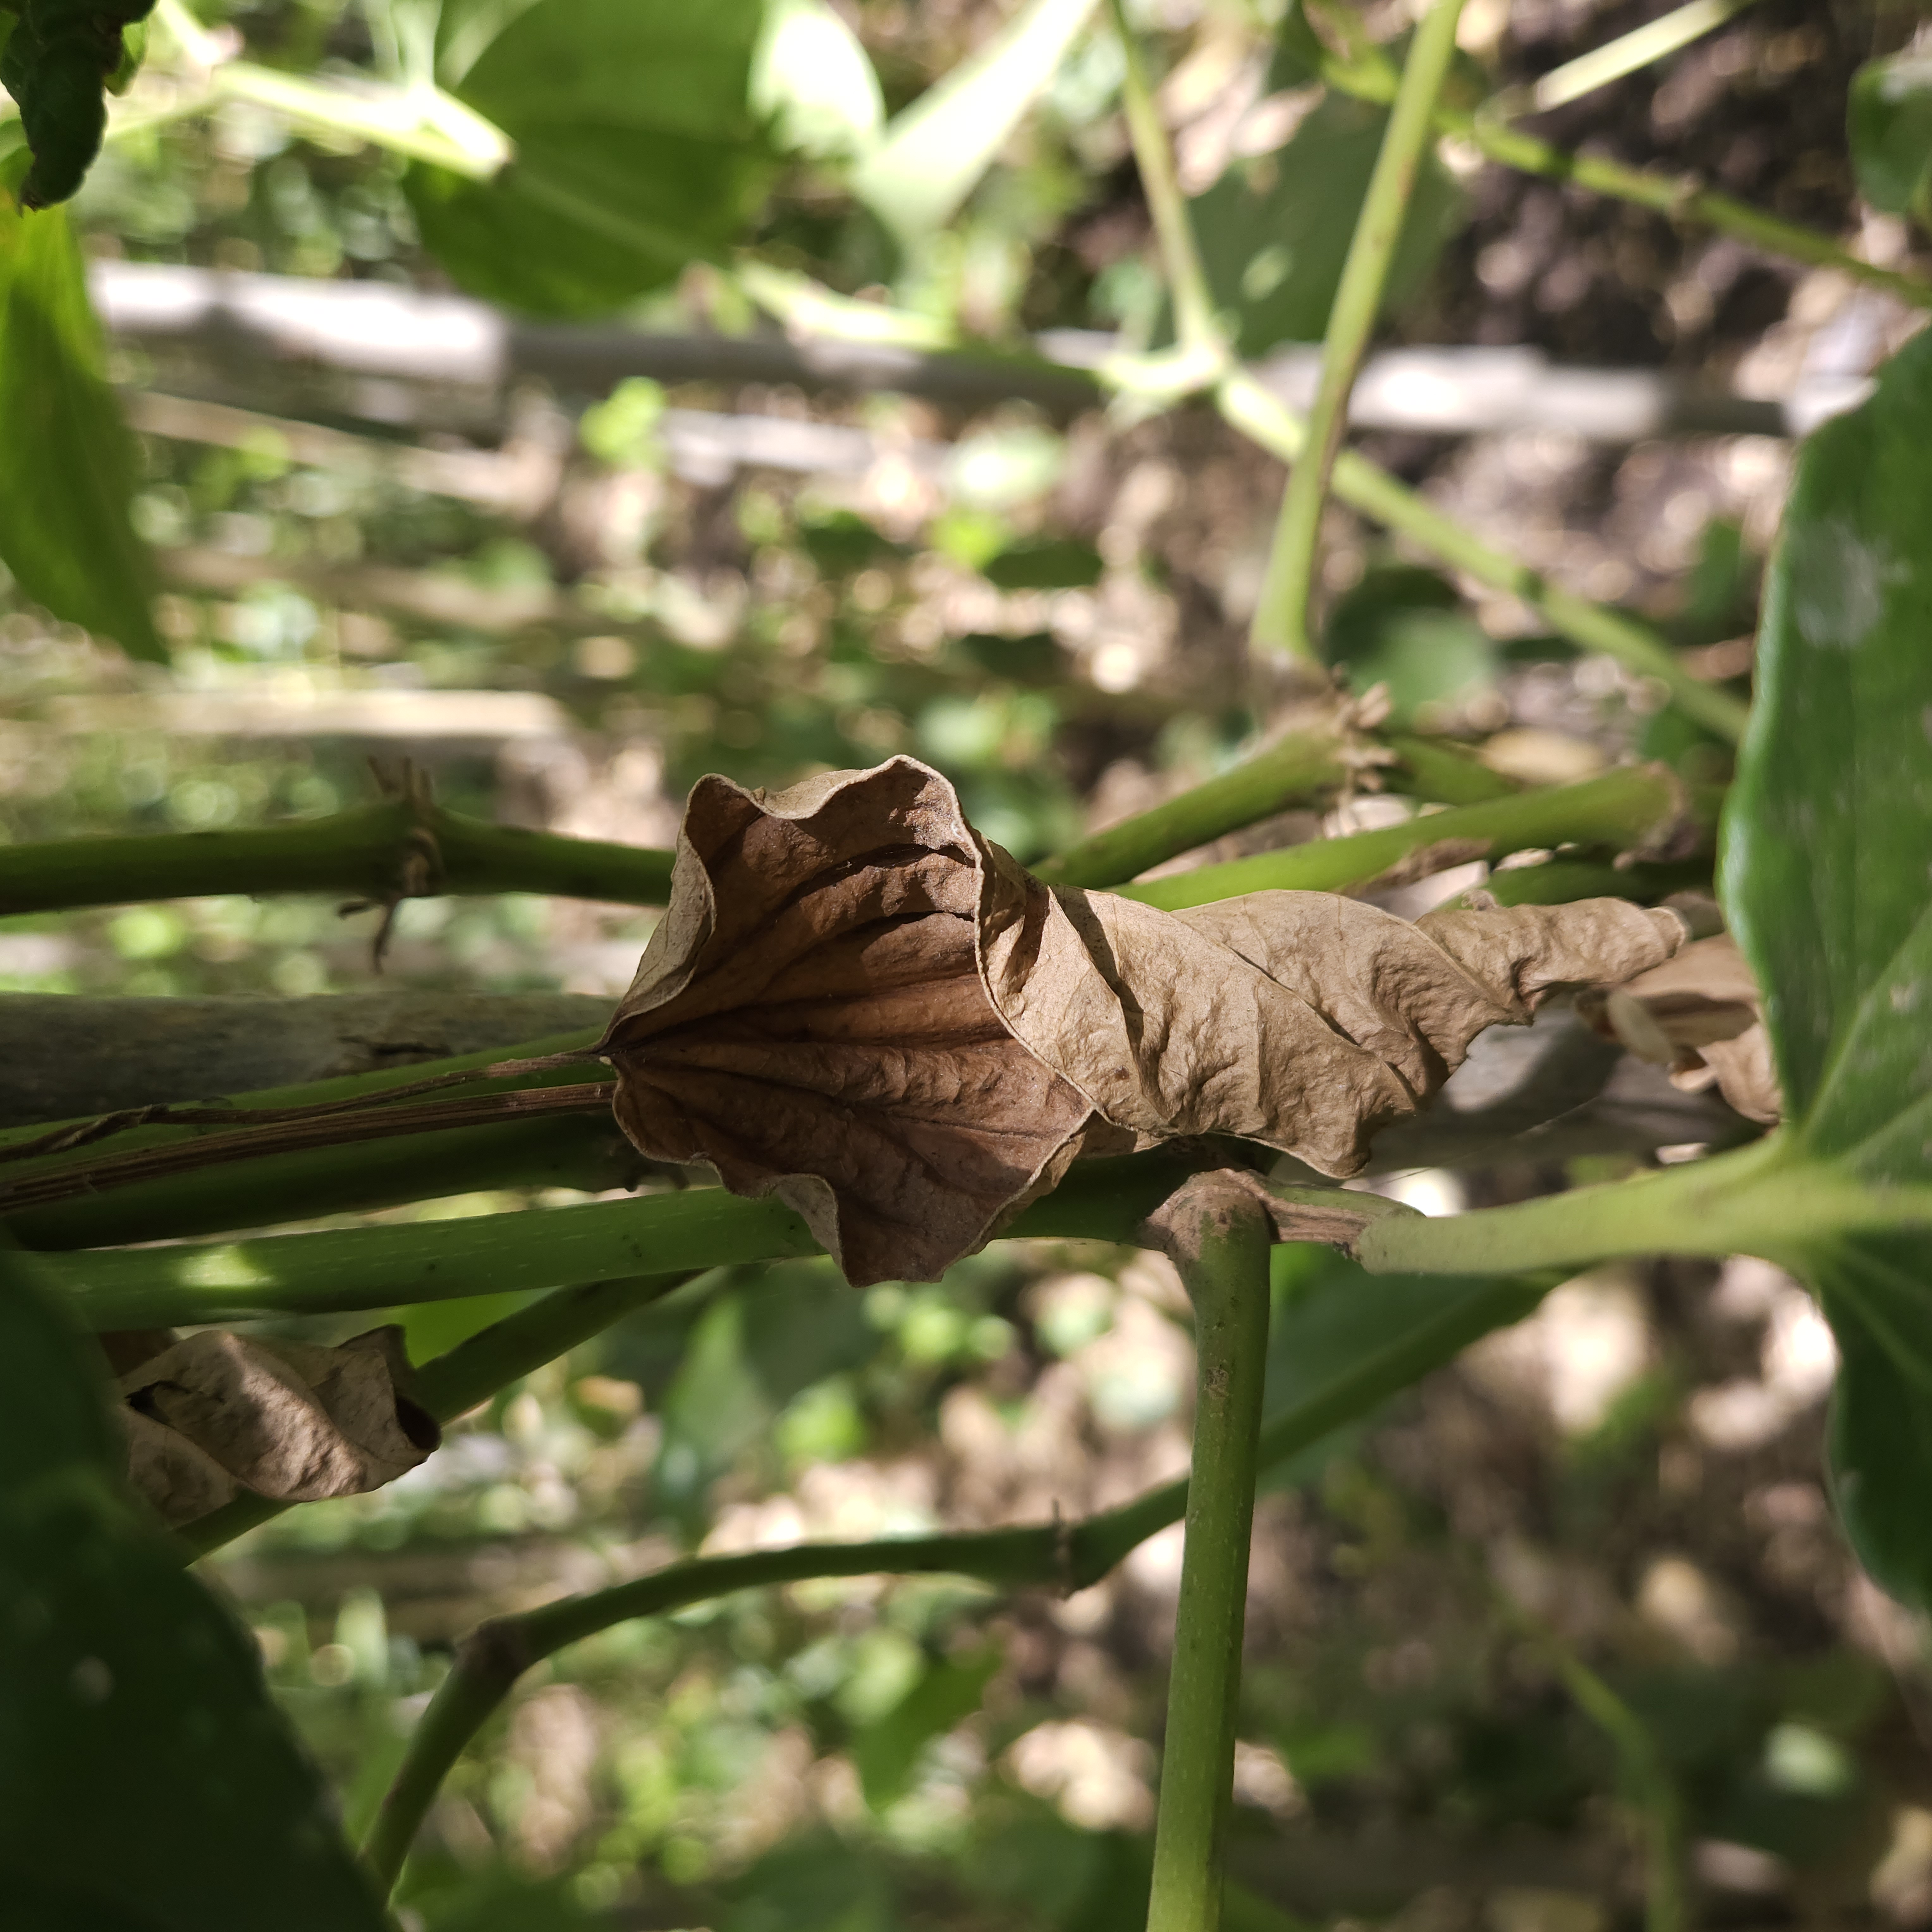
Label: Dried